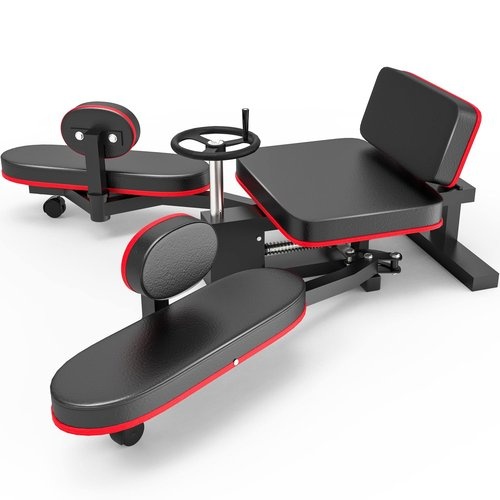
Rigel Leg Stretcher, 220LBS Leg Stretch Machine, Heavy Duty Steel Frame Equipment Splits Machine, Leg Stretching Training Machine for Home Gym Split Machine Training Fitness
Brand: Rigel Color: R1 Features: 【Exercise for Everyone】: Our leg stretcher machine can be used with confidence whether you are an adult or a child. You can exercise at home in your leisure time to improve your physical flexibility. Everyone will notice your leg muscle growth. 【Durable & Comfortable】:Rigel Leg stretcher is unique from other models. The premium steel construction of the stretching machine uses reinforced rust-proof steel. Besides, we use a softer and breathable PU leather cushion to guarantee an unmatched comfortable feeling. You are going to feel like you are stretching on clouds. 【Easy Installation & Storage】: When you receive the split machine, you will find that 95% has already been assembled conveniently. You just need to install the backrest and handwheel to quickly start your stretch. 【Up to 200-degree】: Rigel Leg stretcher with the PP rotating handwheel, you can feel free to read books or play with your smartphone while stretching. The split machine also has universal smooth wheels to keep your floor from becoming scratched. 【Wide Application】:Rigel Leg stretcher Compact design for easy storage. You can feel muscle building like never before, providing you with a complete split-machine exercise equipment workout. Rated to hold 330LBS, it's perfect for all ages and fitness levels, sure to be loved by the whole family. Perfect for ballet cheer dance gymnastics or home gym. Binding: Sports model number: FTQ-01-01 Part Number: FTQ-01-01 Package Dimensions: 36.0 x 16.5 x 8.3 inches
Brand: Rigel
Category: Sporting Goods > Fitness & General Exercise Equipment > Foam Roller Accessories